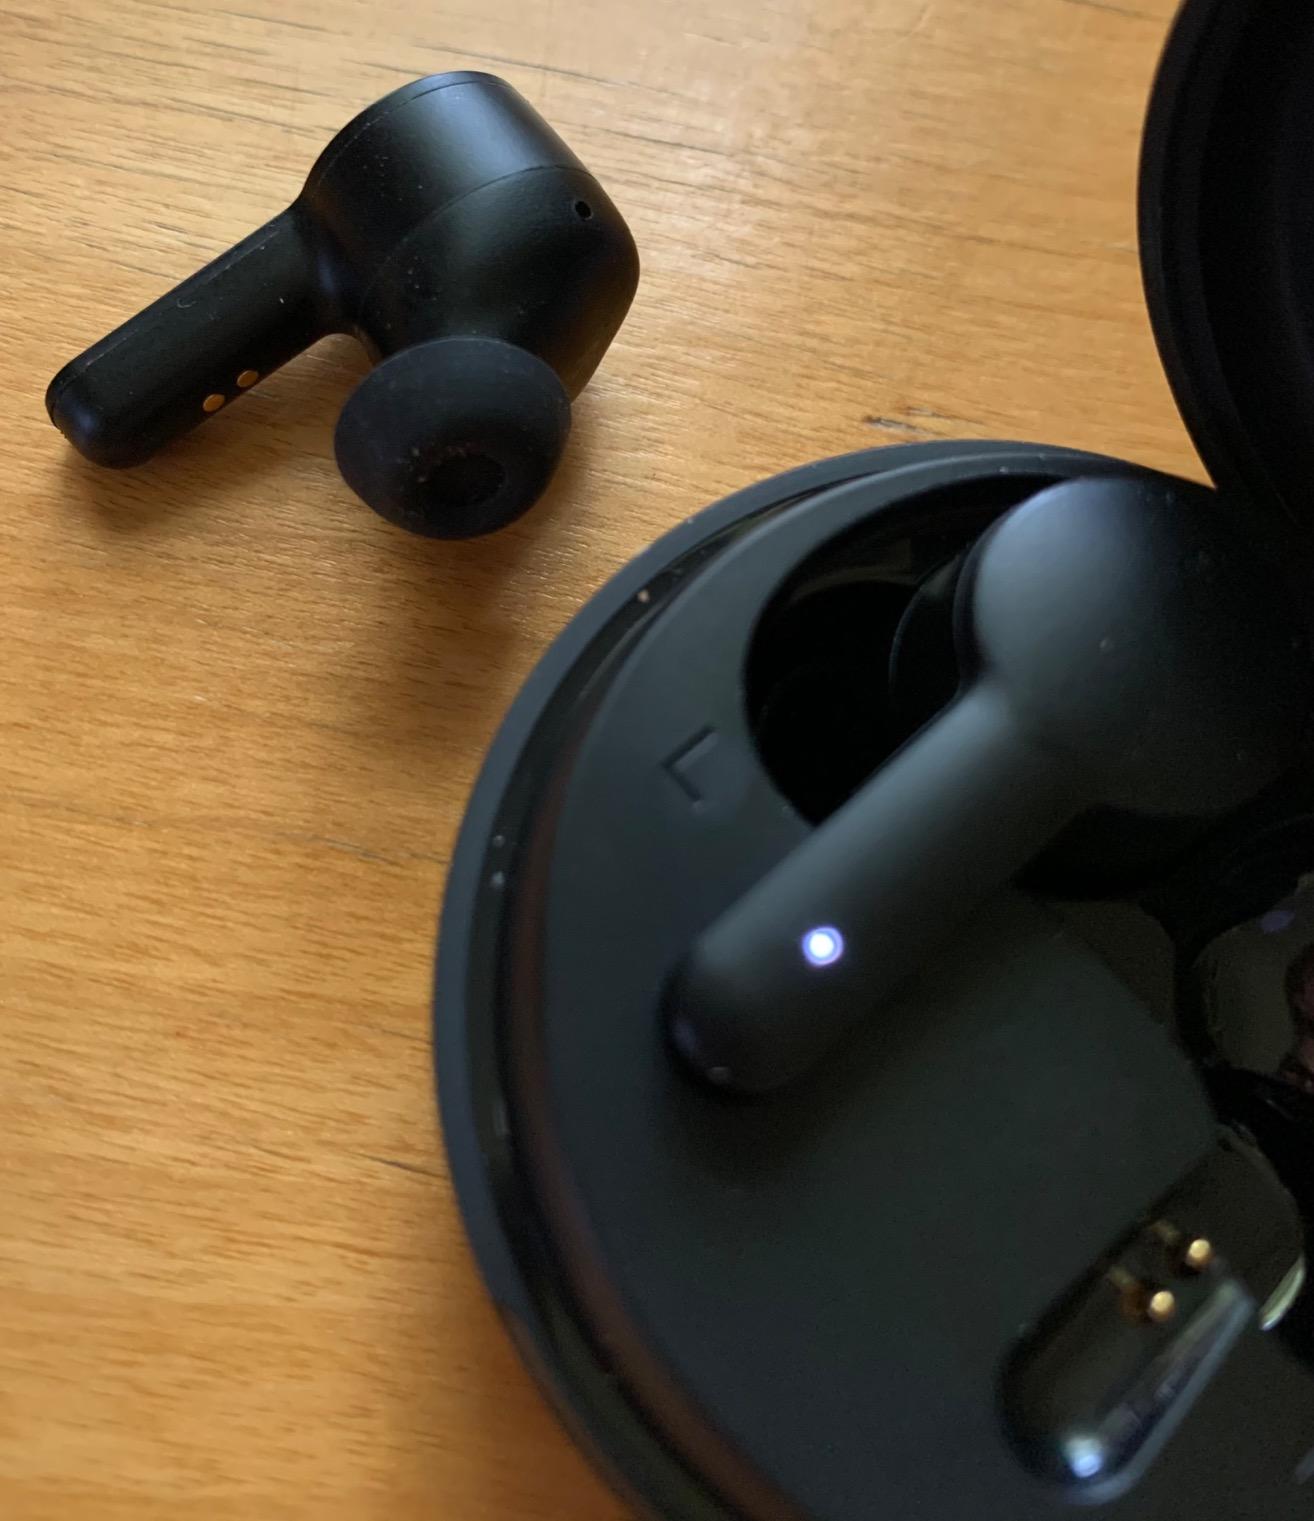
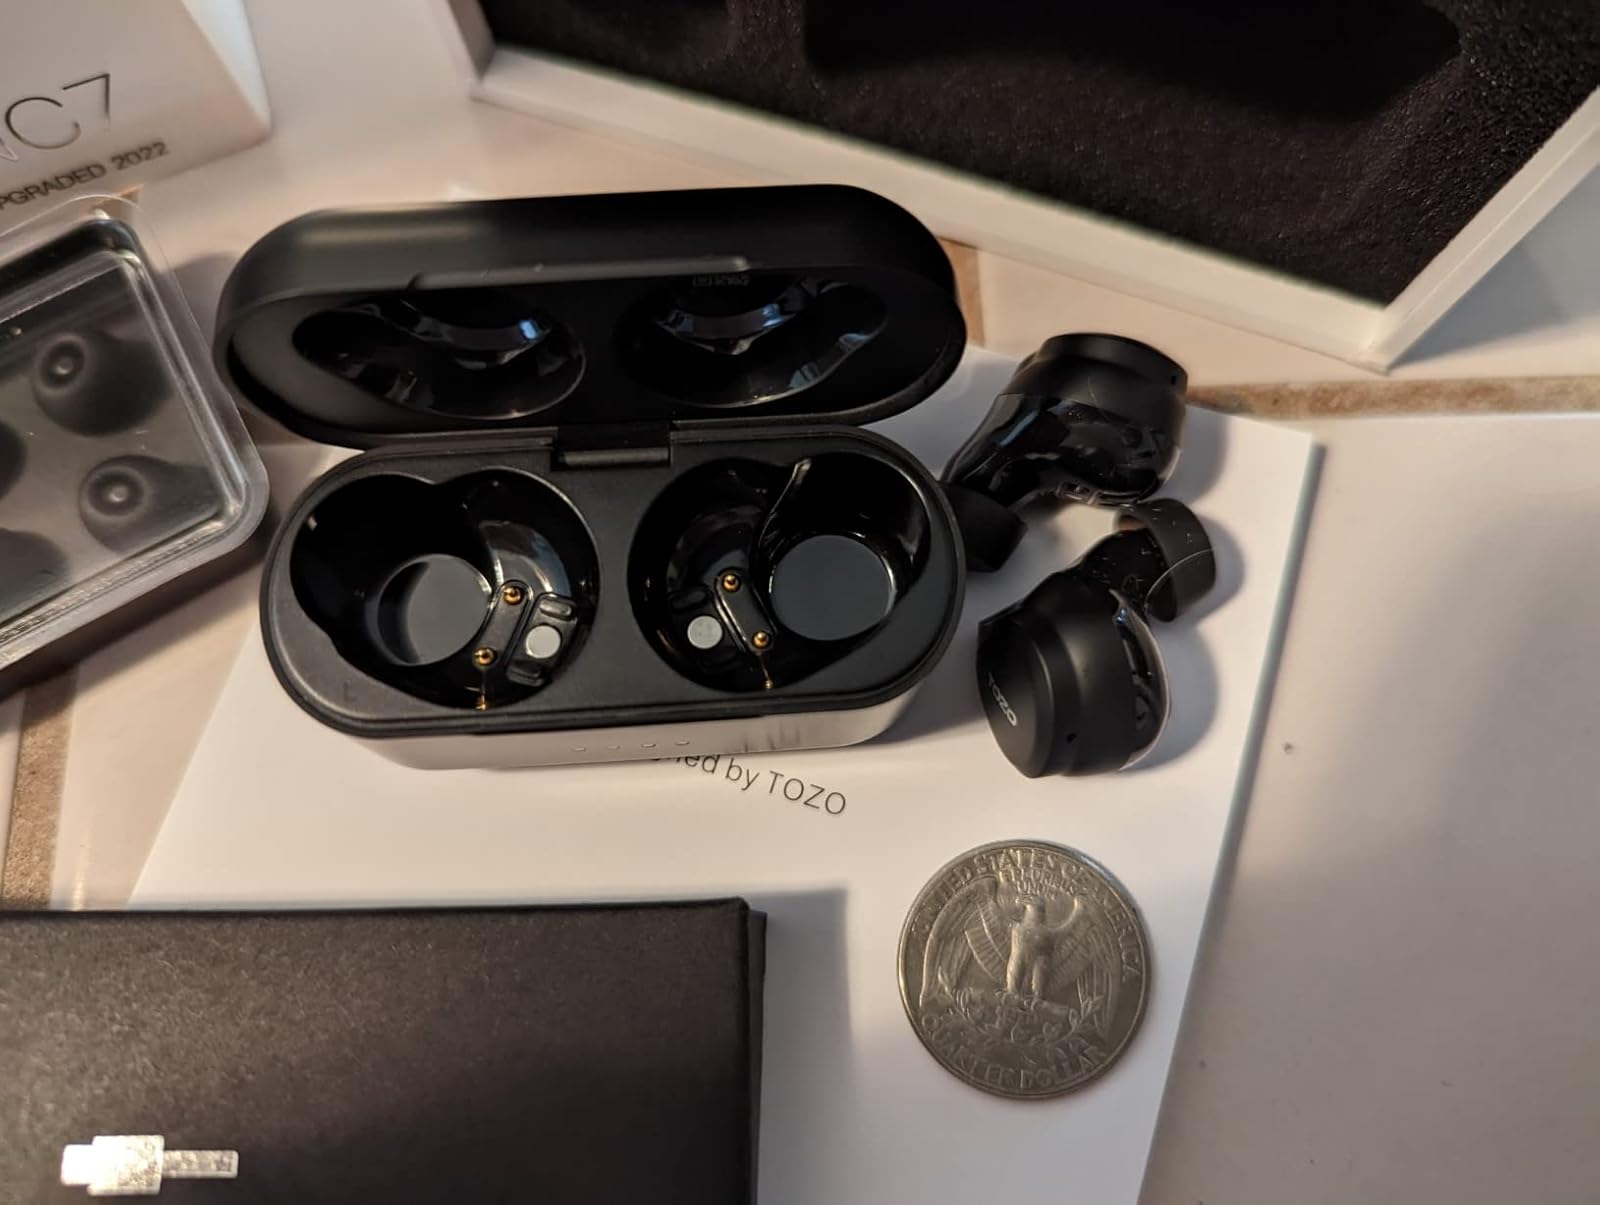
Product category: earbuds
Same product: no